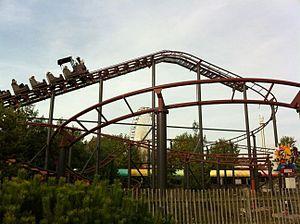
Attractiepark Slagharen est un parc d'attractions situé à Slagharen, dans la commune de Hardenberg, aux Pays-Bas. Le parc accueille chaque année plus d'un million de visiteurs, se plaçant ainsi parmi les grands parcs de loisirs néerlandais. Le parc dispose également d'un parc de bungalows.